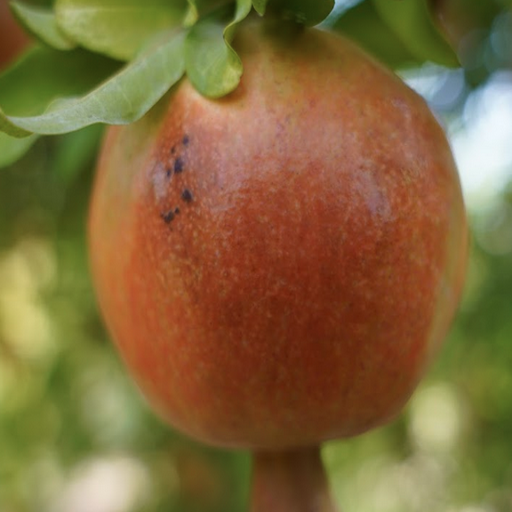
Label: Healthy